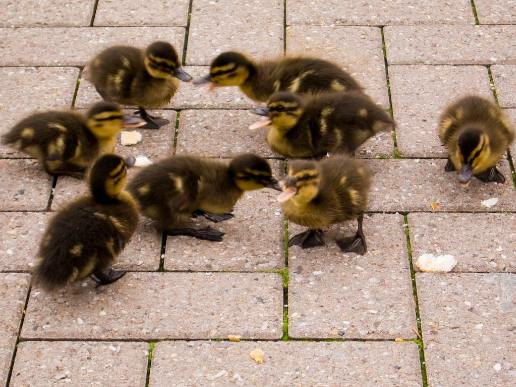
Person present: No